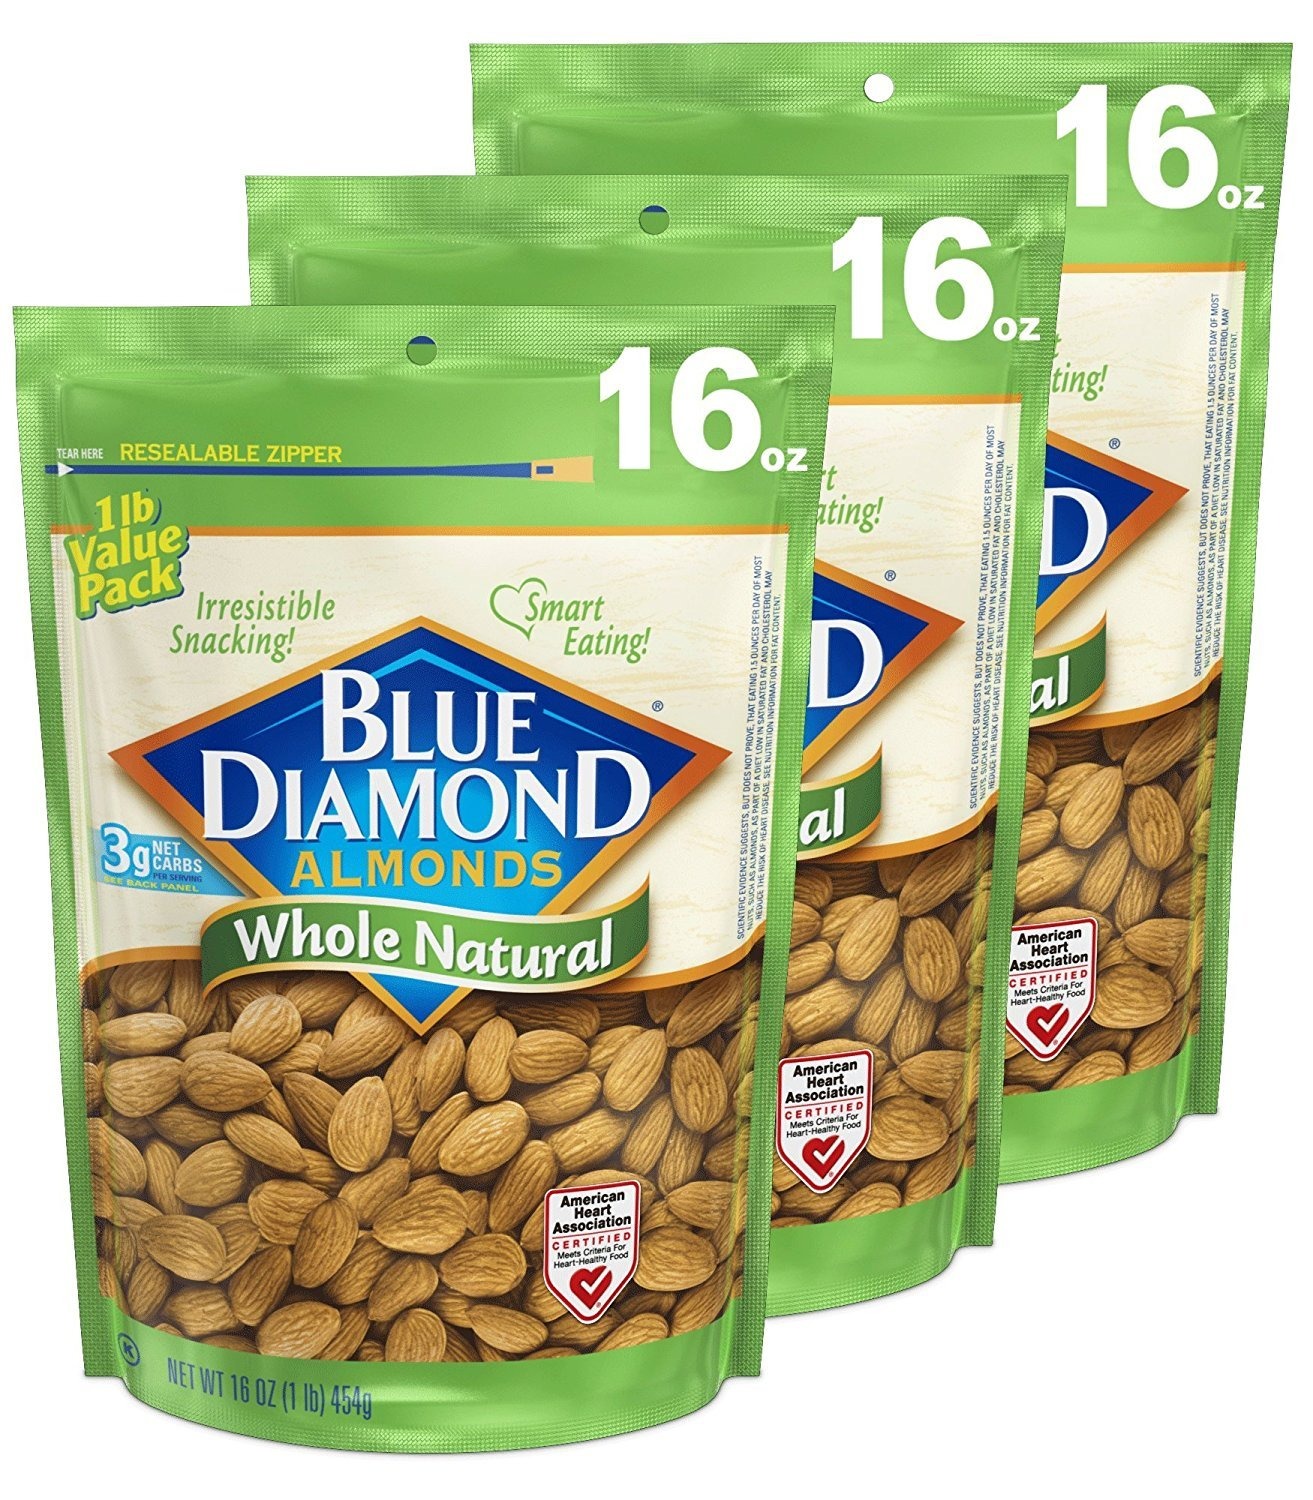
Item Name: Blue Diamond Almonds Whole Natural Raw Snack Nuts, 16 Oz Resealable Bags (Pack of 3)
Bullet Point 1: Contains three 16-ounce bags of Blue Diamond whole natural raw snack almonds
Bullet Point 2: A delicious, gluten free, heart-healthy superfood that makes the perfect addition to your diet and routine
Bullet Point 3: Perfect for nutritious snacking, they are also low in carbs and high in protein
Bullet Point 4: Resealable bags make these a perfect travel snack for adults and children on the way to the office, school, or just on the go
Bullet Point 5: Free of cholesterol and trans fat, high in fiber, and an excellent source of Vitamin E
Value: 48.0
Unit: Ounce

Price: 9.88